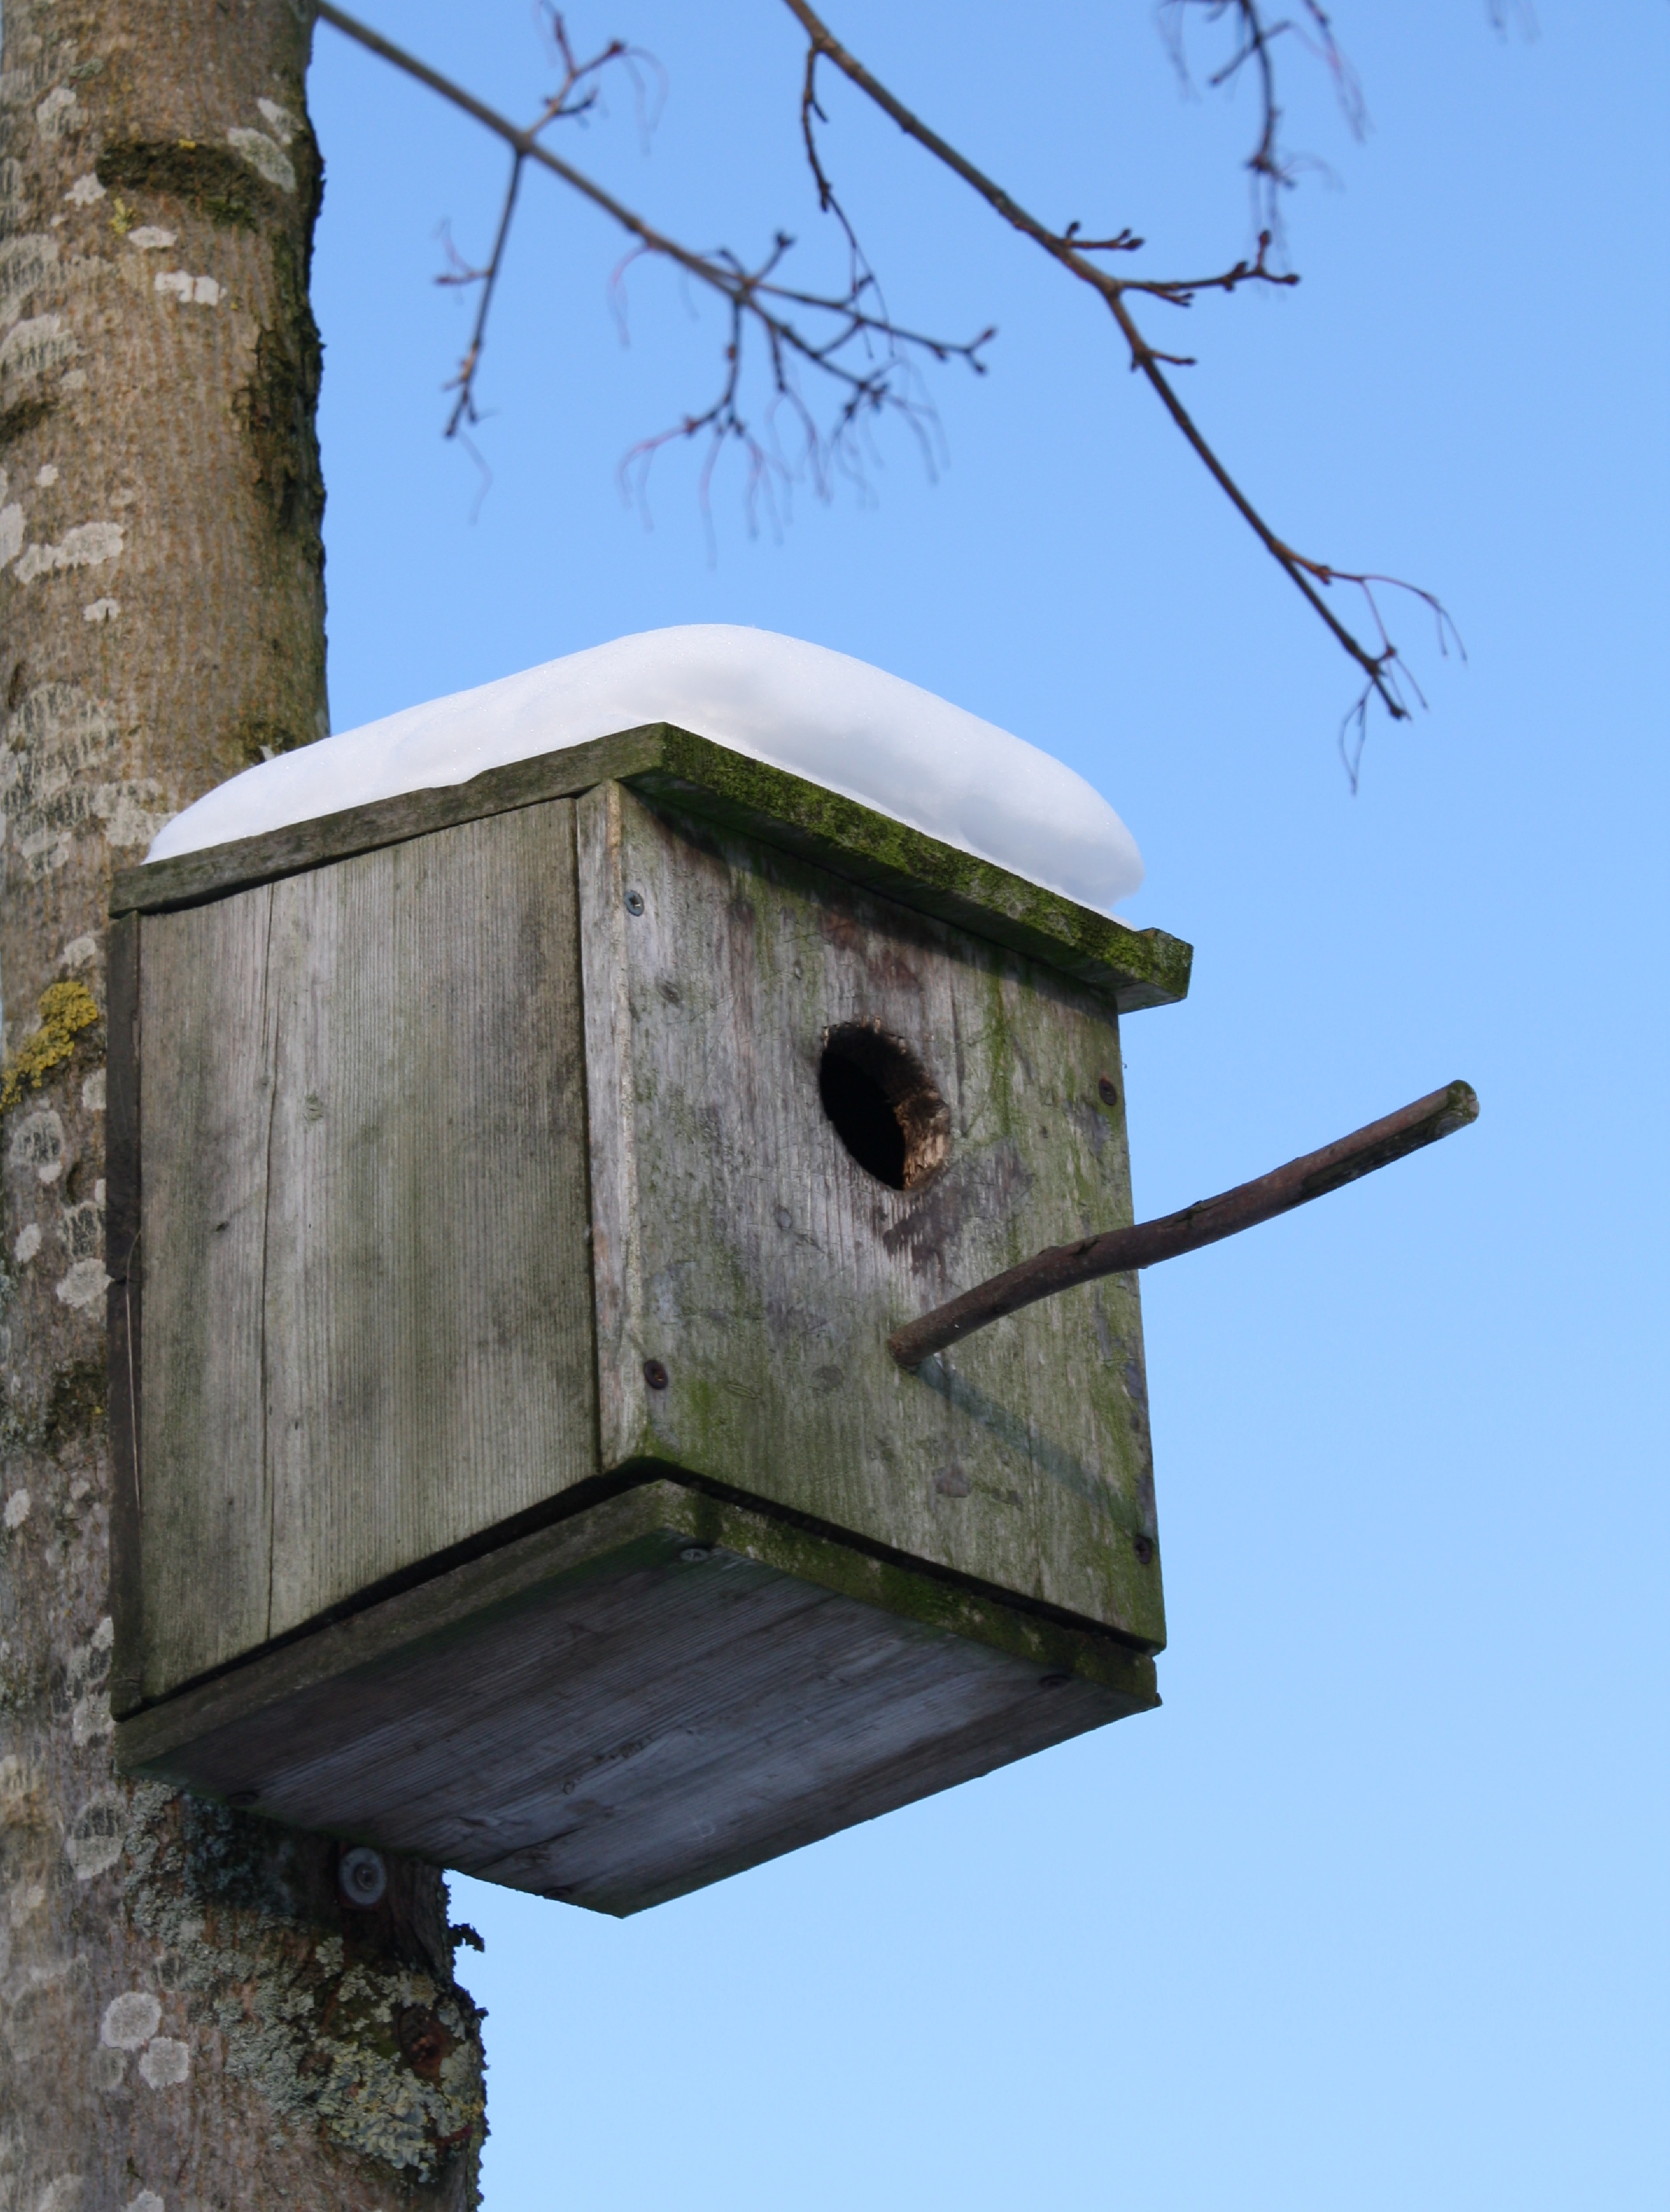
tree, nature, outdoor, snow, winter, bird, wildlife, box, lighting, shelter, wooden, nest, starling, birdhouse, nesting, man made object